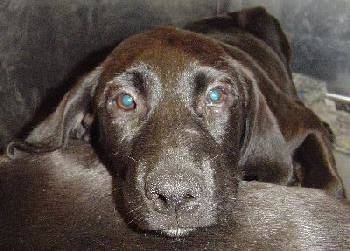
Label: dog